Bayeux

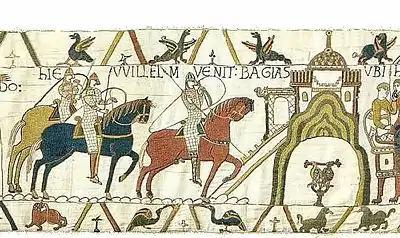
Bayeux (Bagias), depicted in scene 22 of the Bayeux Tapestry, which is housed in the town

The city was largely destroyed during the Viking raids of the late 9th century but was rebuilt in the early 10th century under the reign of Bothon. In the middle of the 10th century Bayeux was controlled by Hagrold, a pagan Viking who defended the city against the Franks. The 12th-century poet Benoît de Saint-Maure, in his verse history of the dukes of Normandy, remarked on the "Danish" commonly spoken at Bayeux in the 10th century.